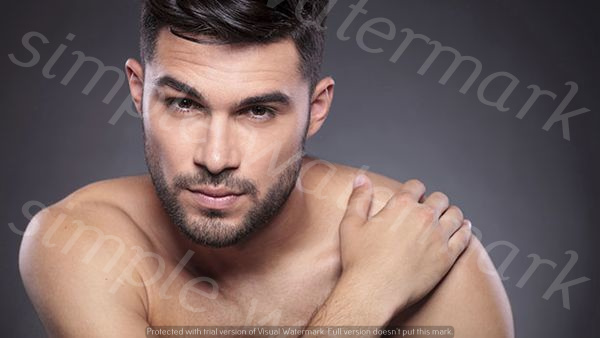
Label: Watermark